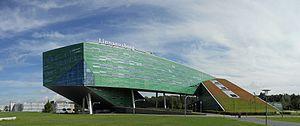
Une université est une institution d'enseignements supérieurs, d'études et de recherches, constituée par la réunion de divers établissements nommés suivant les traditions « collèges » ou « facultés », « instituts », « départements », « centres », « sections », « unités » ou écoles spécifiques, mais aussi bibliothèque ou atelier, médiathèque ou musée… formant un ensemble administratif cohérent avec un statut de droit défini, public, privé ou éventuellement mixte. Sous cette égide légale et administrative sont ainsi rassemblées ou monopolisées la production, la conservation et la transmission de différents champs choisis d'études et de connaissance.